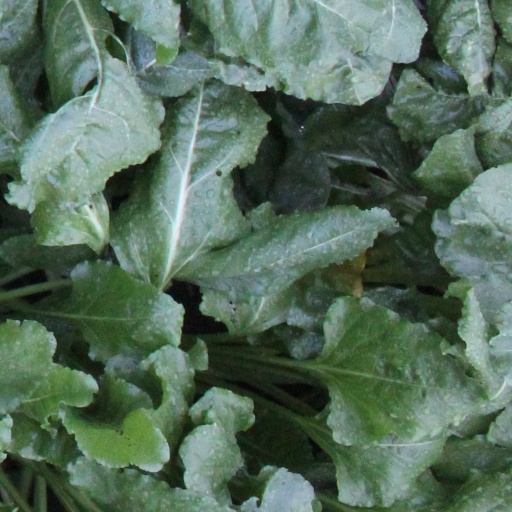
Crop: sugar beet